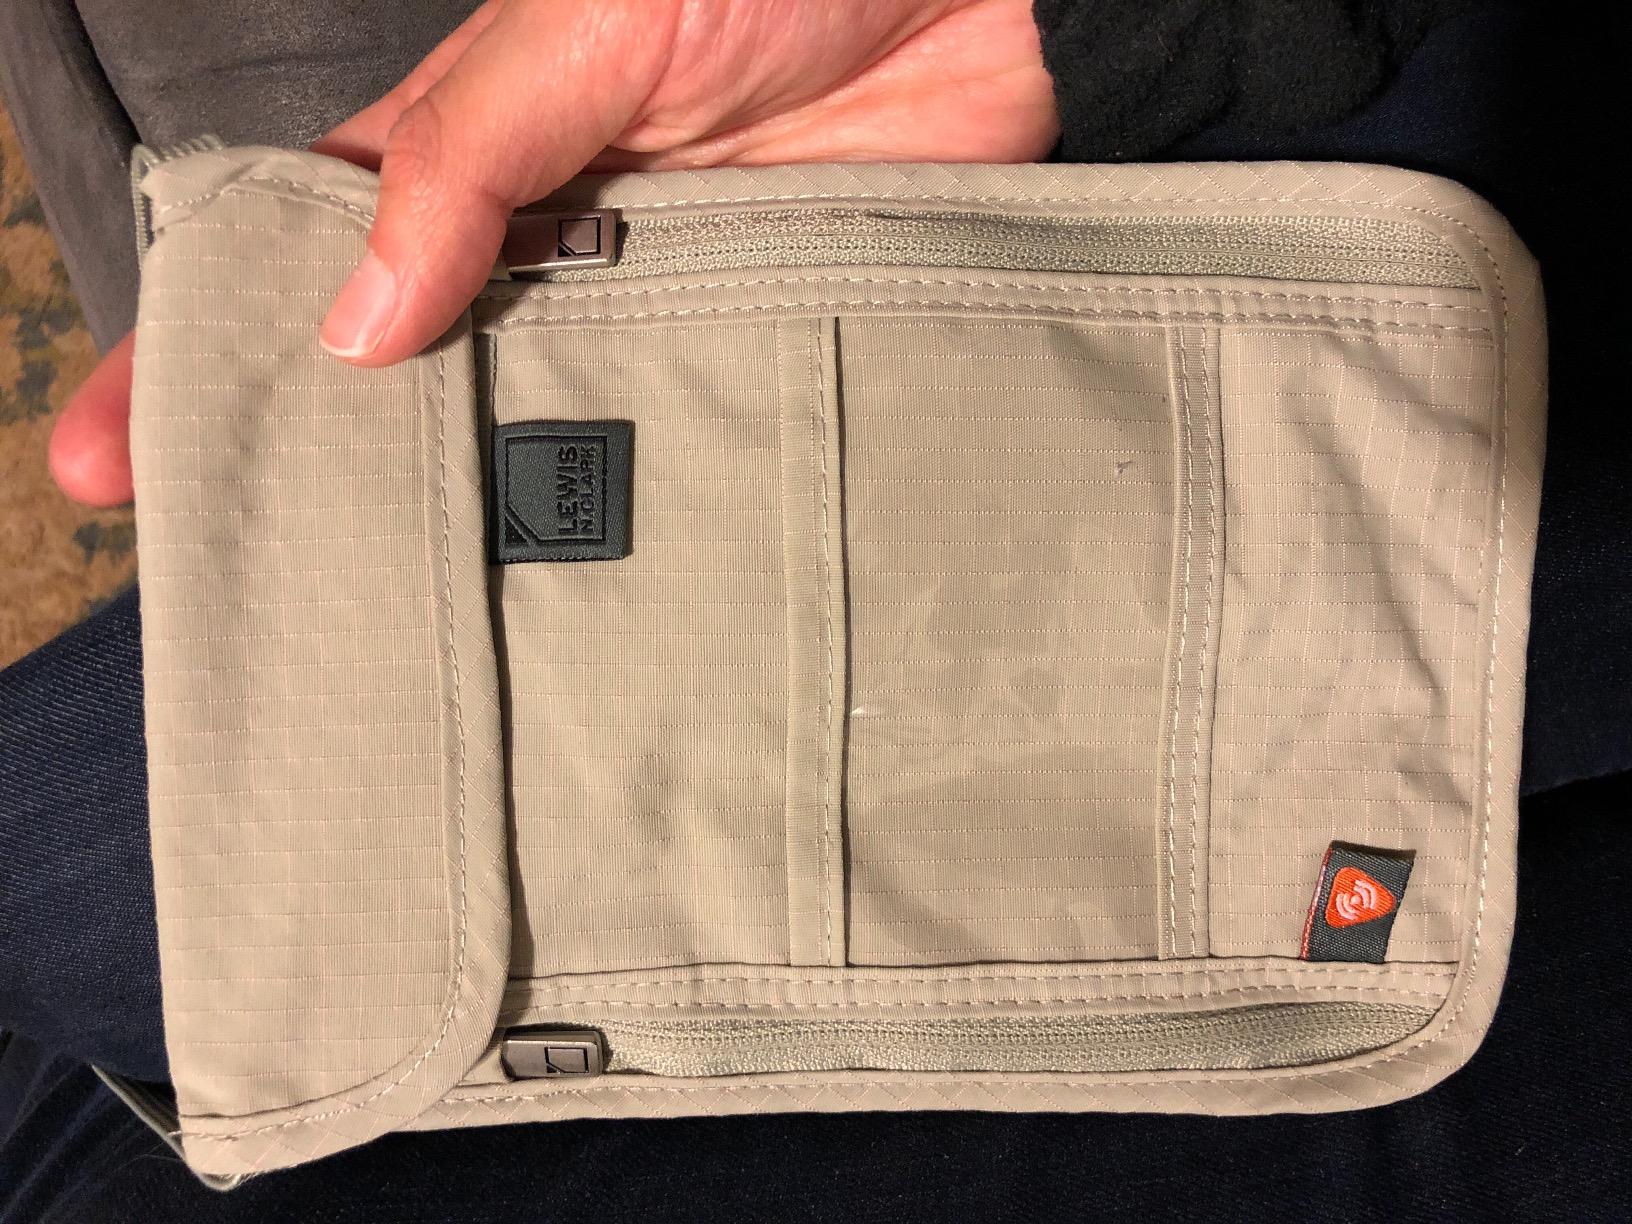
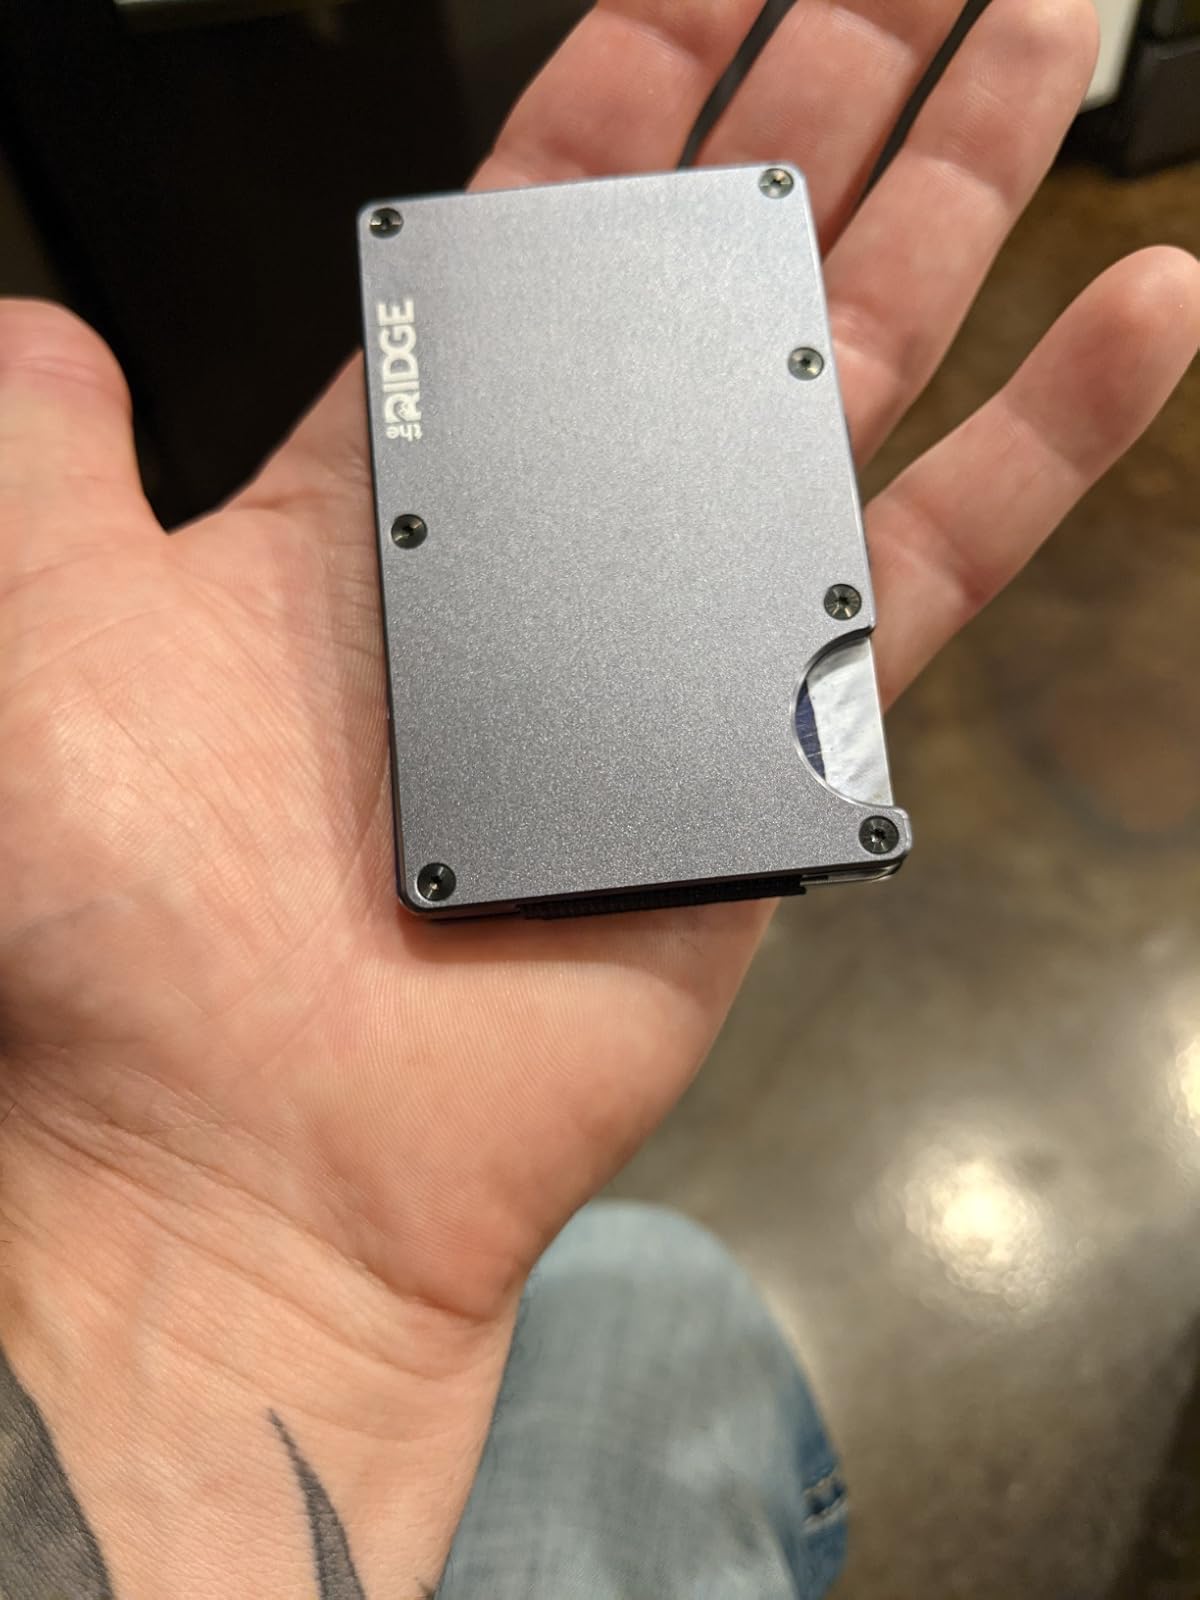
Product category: accessories_wallet
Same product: no